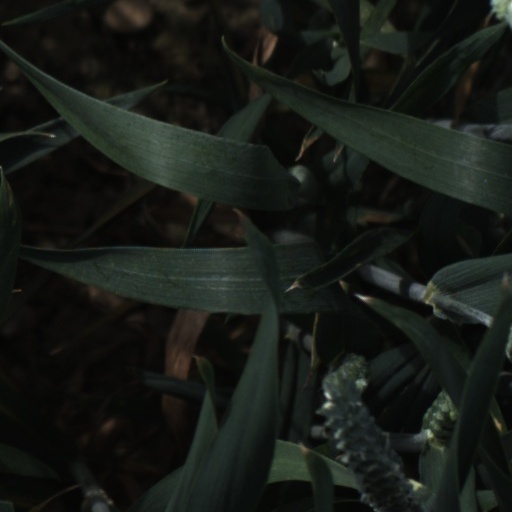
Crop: wheat